J.R.R. Tolkien's The Lord of the Rings, Vol. II: The Two Towers

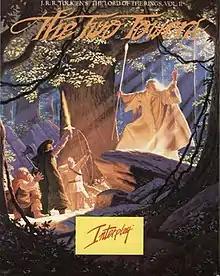
Cover art by Brothers Hildebrandt

J.R.R. Tolkien's The Lord of the Rings, Vol. II: The Two Towers is a video game published by Interplay Productions. It is an adaptation of "The Two Towers" by J. R. R. Tolkien, which is the second volume in "The Lord of the Rings".